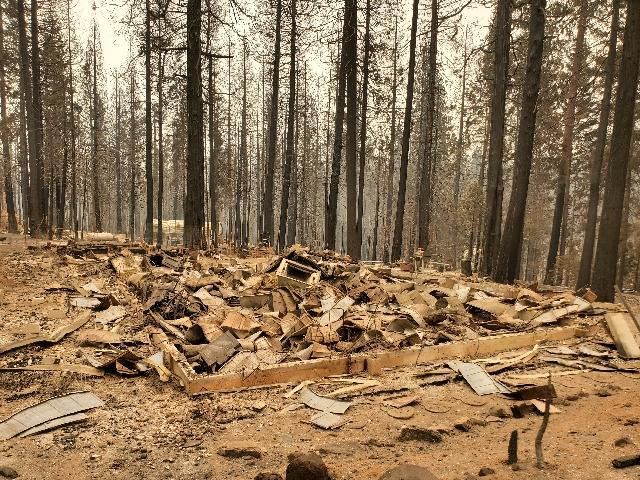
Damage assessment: destroyed